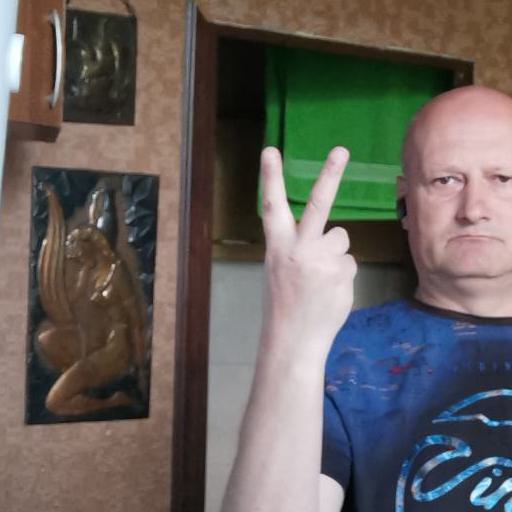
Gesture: peace_inverted